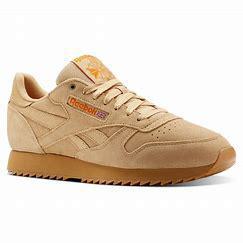
Brand: Reebok
Model: Classic Leather Mu